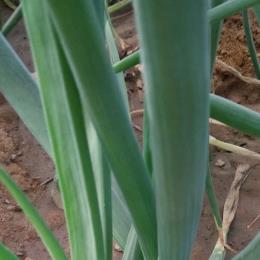
Crop: Onion
Condition: healthy-leaf